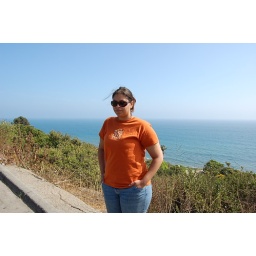
some girl overlooking the ocean in santa barbara